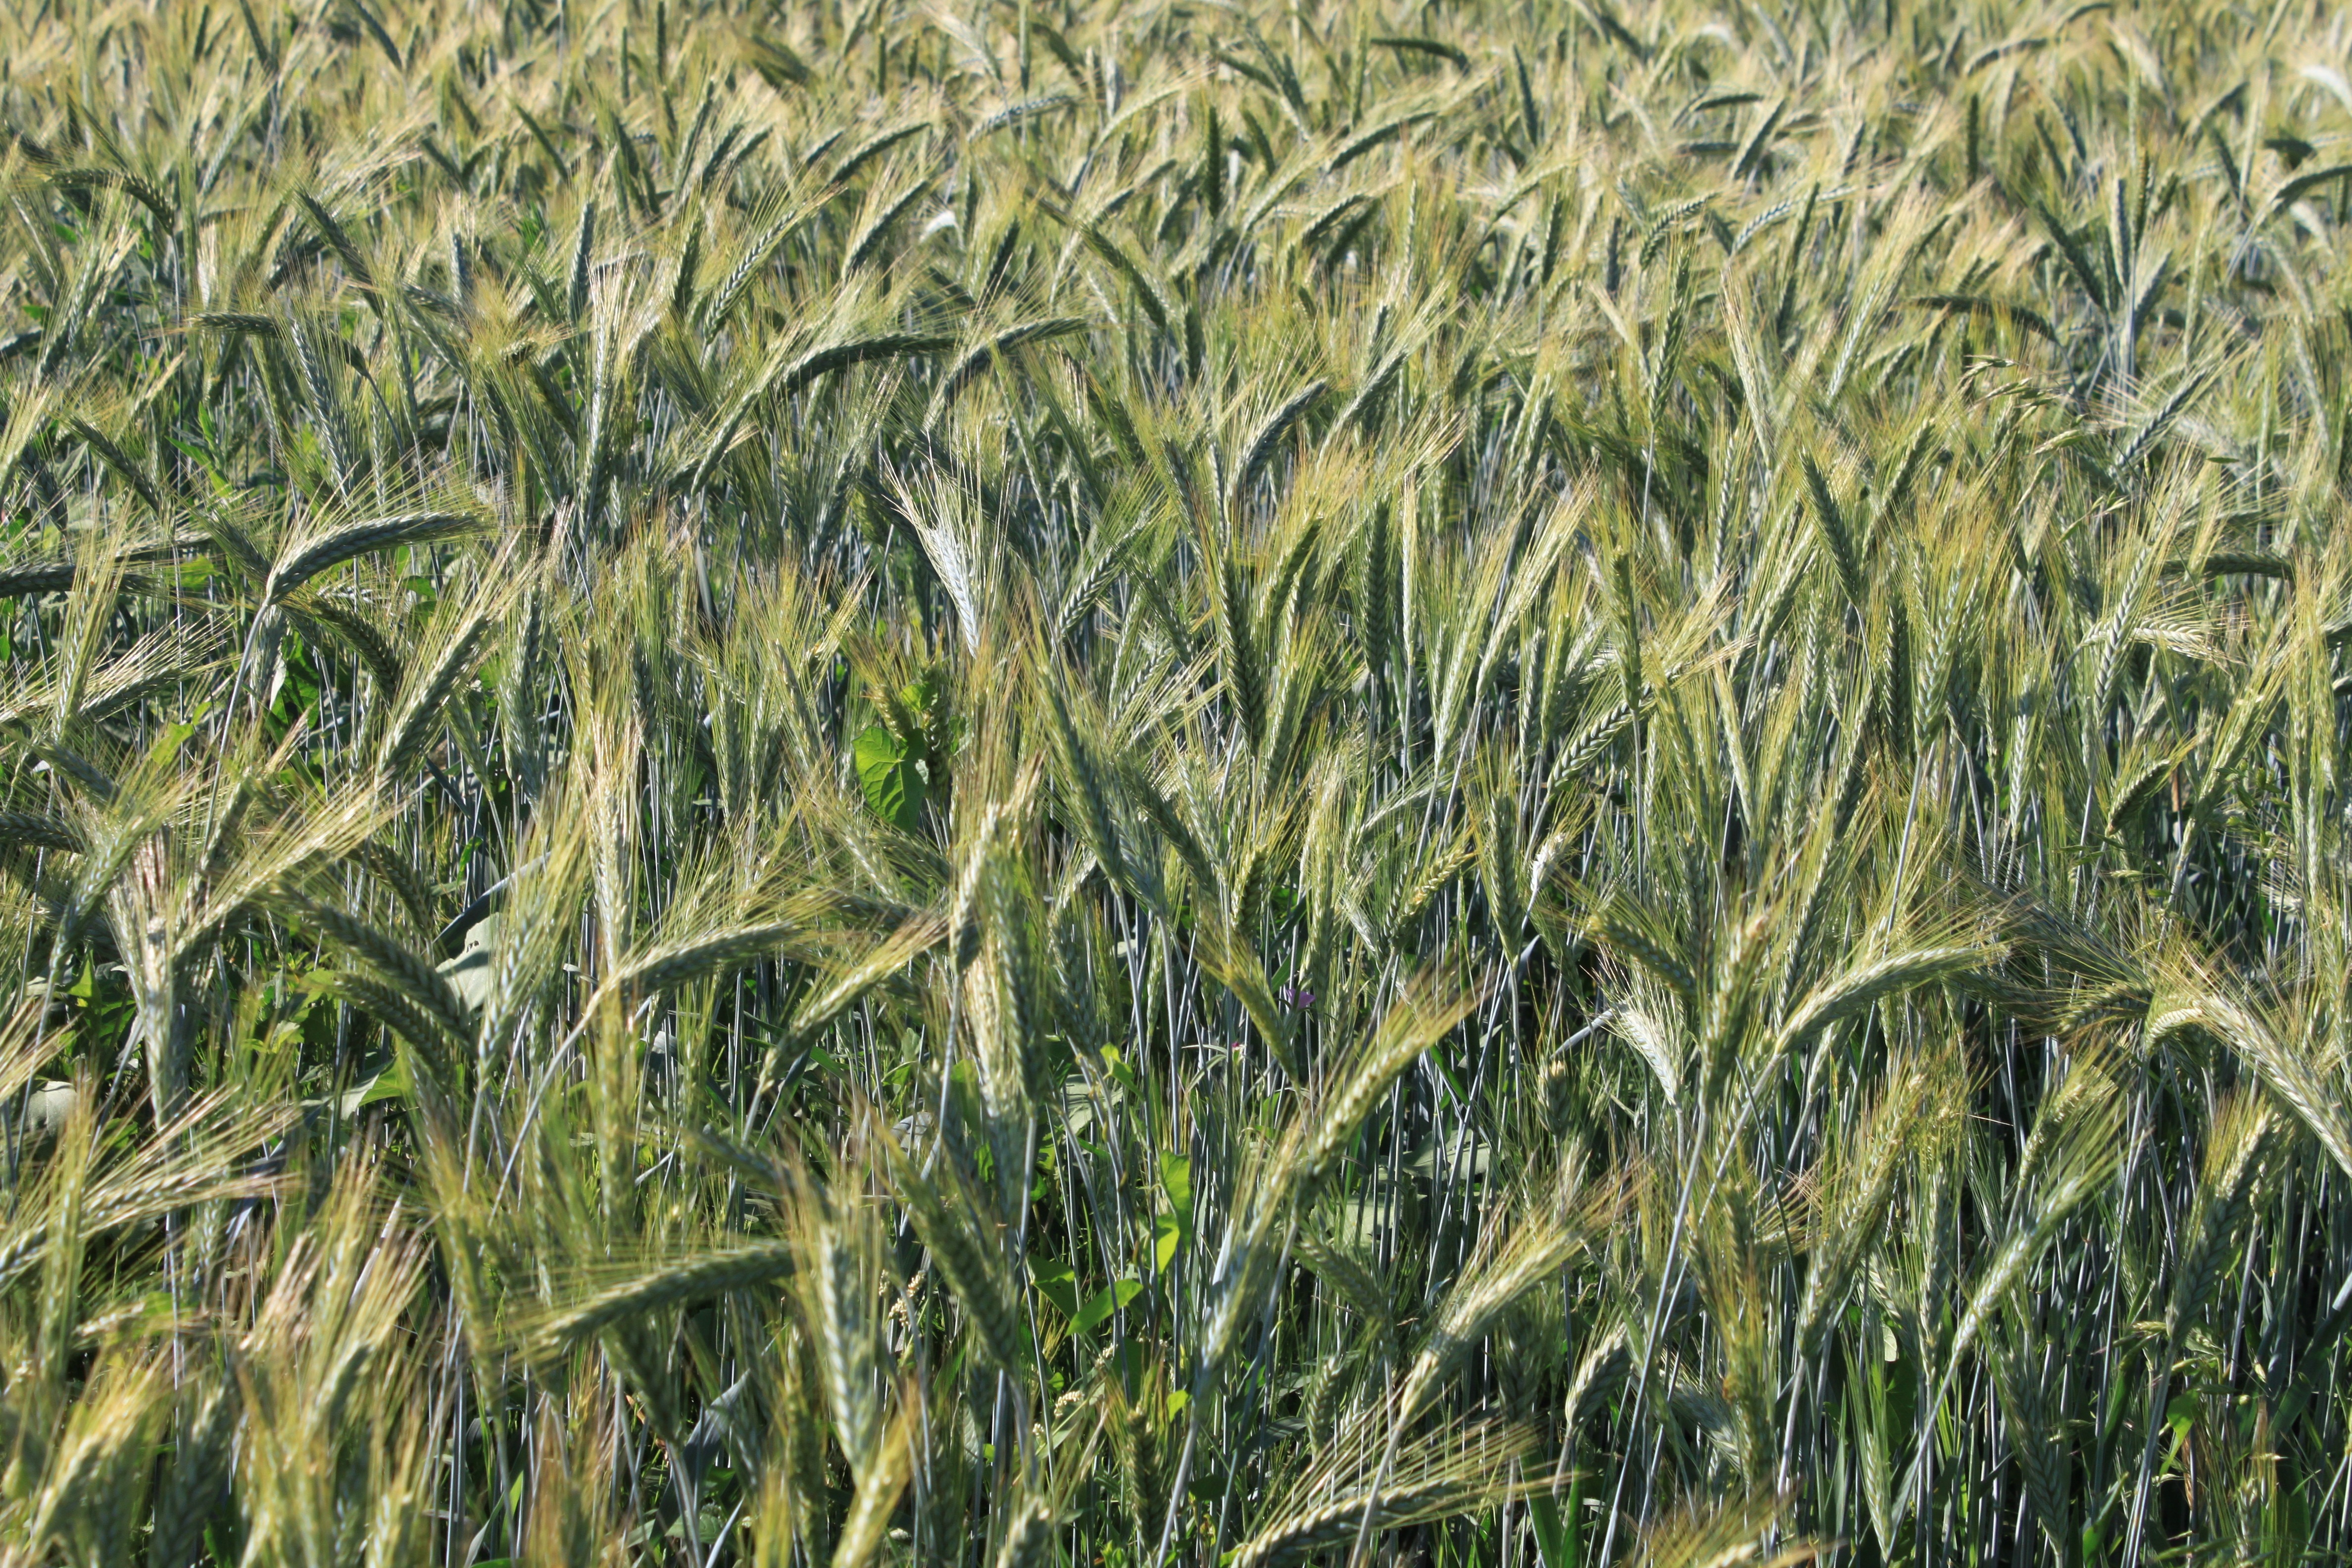
plant, field, wheat, grain, summer, food, green, produce, crop, botany, agriculture, plants, cereal, ears, rye, plantation, june, flowering plant, commodity, date palm, triticale, grass family, land plant, phragmites, arecales, food grain, elaeis